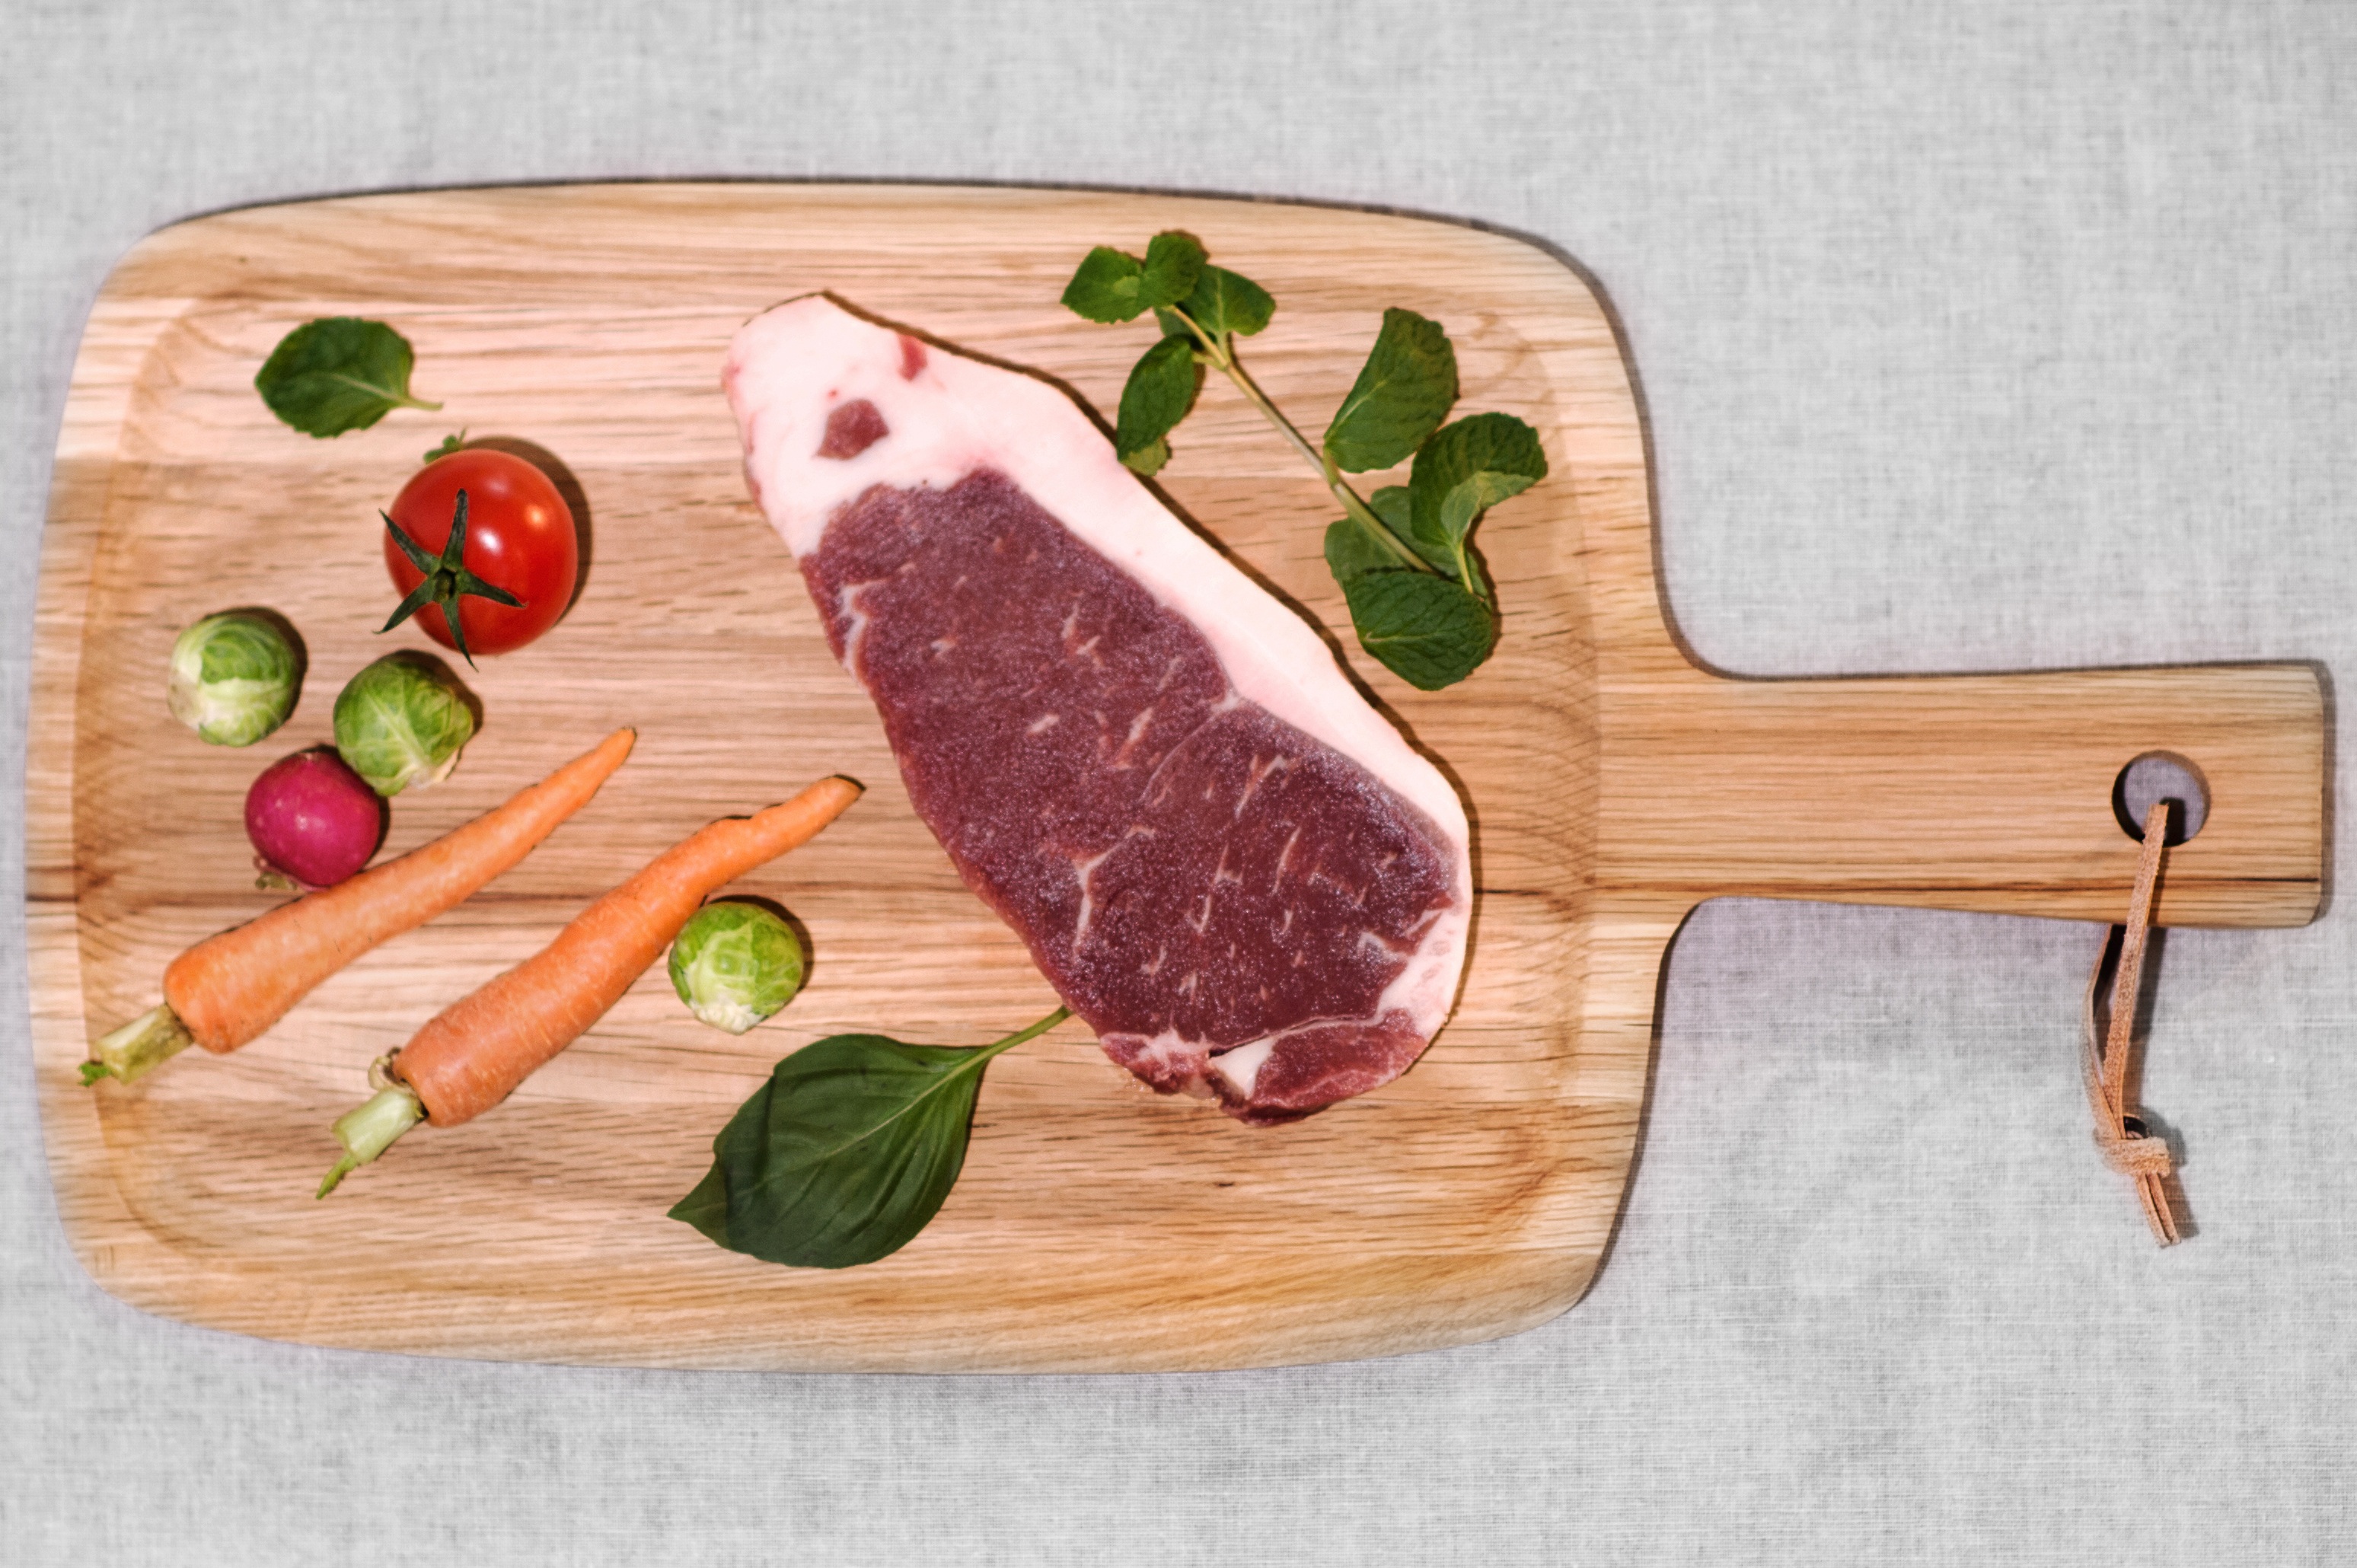
dish, food, cooking, produce, meat, cuisine, beef, human action, animal source foods, salt cured meat, striploin, grain fed